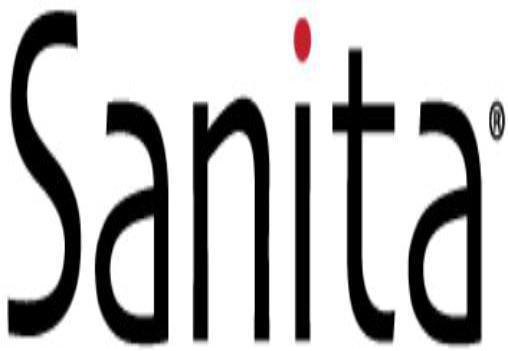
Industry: Clothes